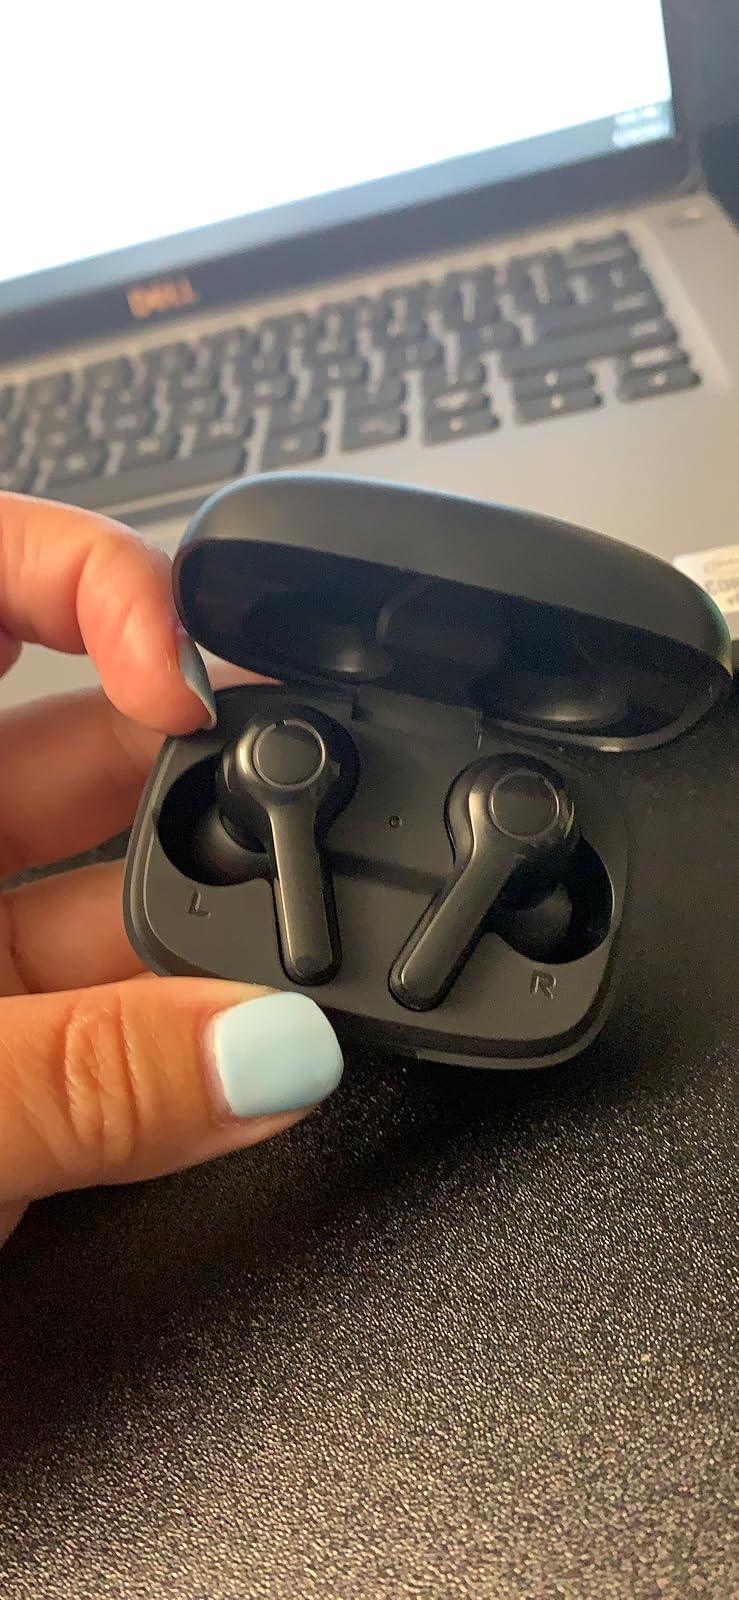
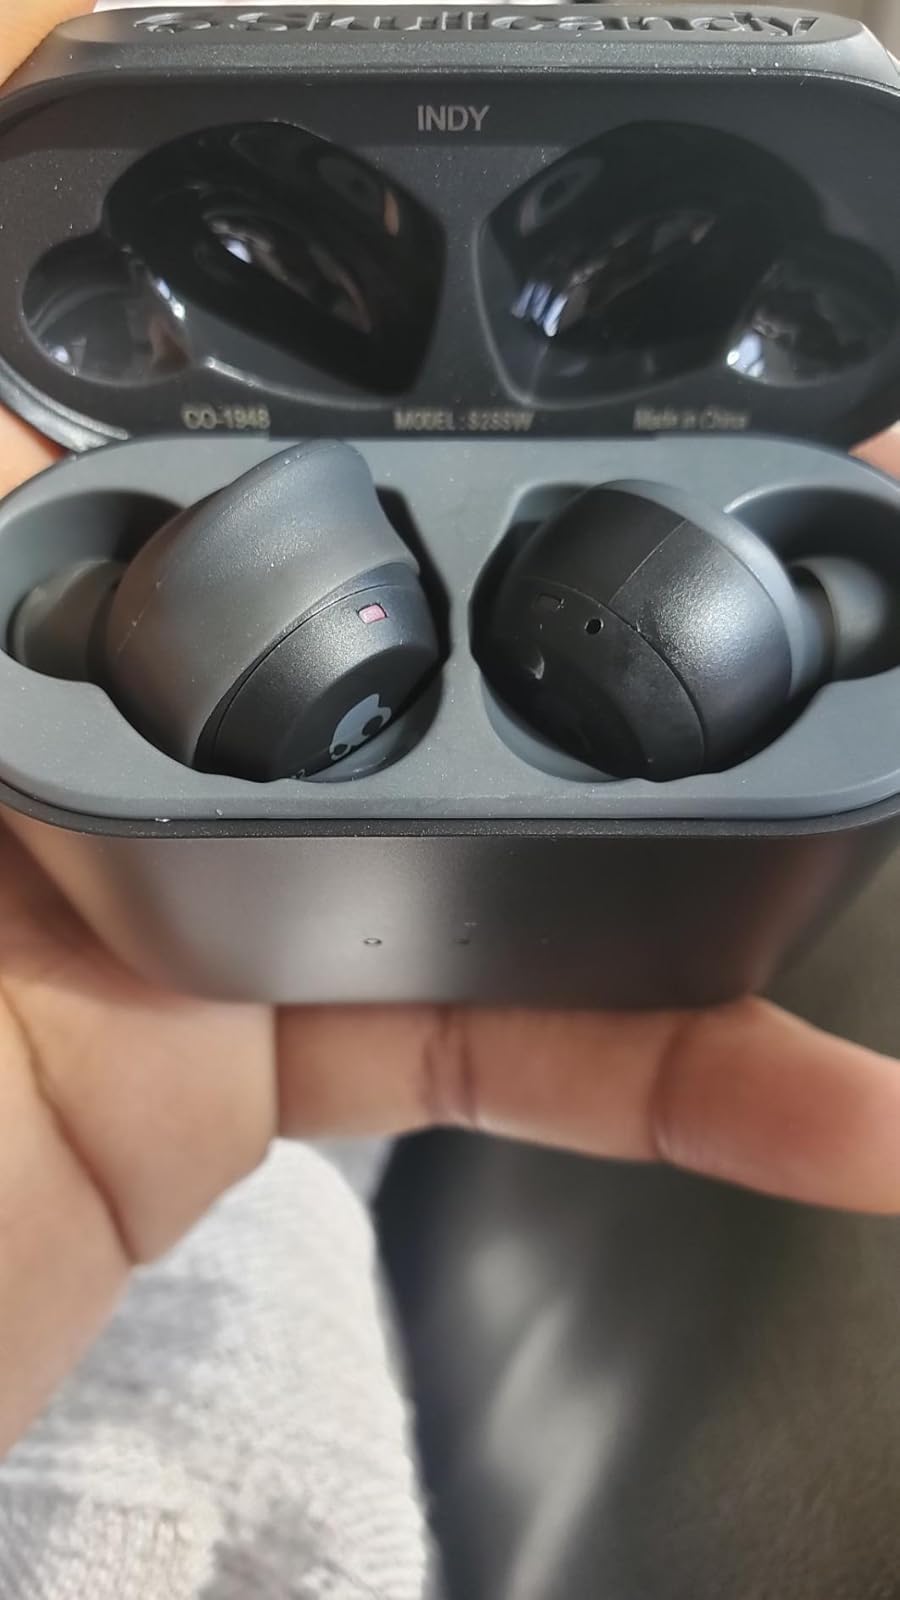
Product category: earbuds
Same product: no